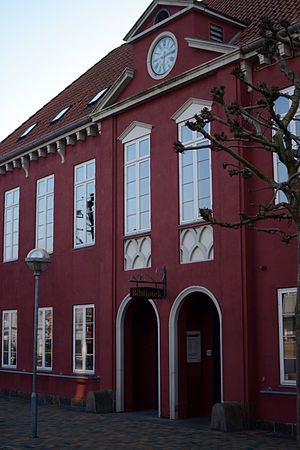
Ringe Bibliotek
Ringe Bibliotek, set fra Ringe Torv
Ringe Bibliotek, set fra Ringe Torv
Ringe Bibliotek er et folkebibliotek i Faaborg-Midtfyn Kommune.